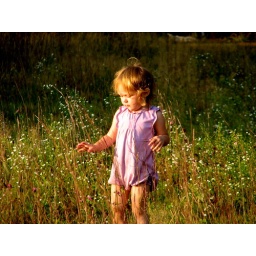
sunset sky in the tall grass